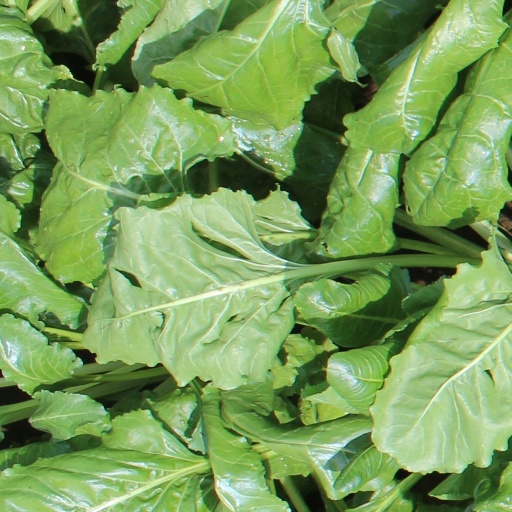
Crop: sugar beet